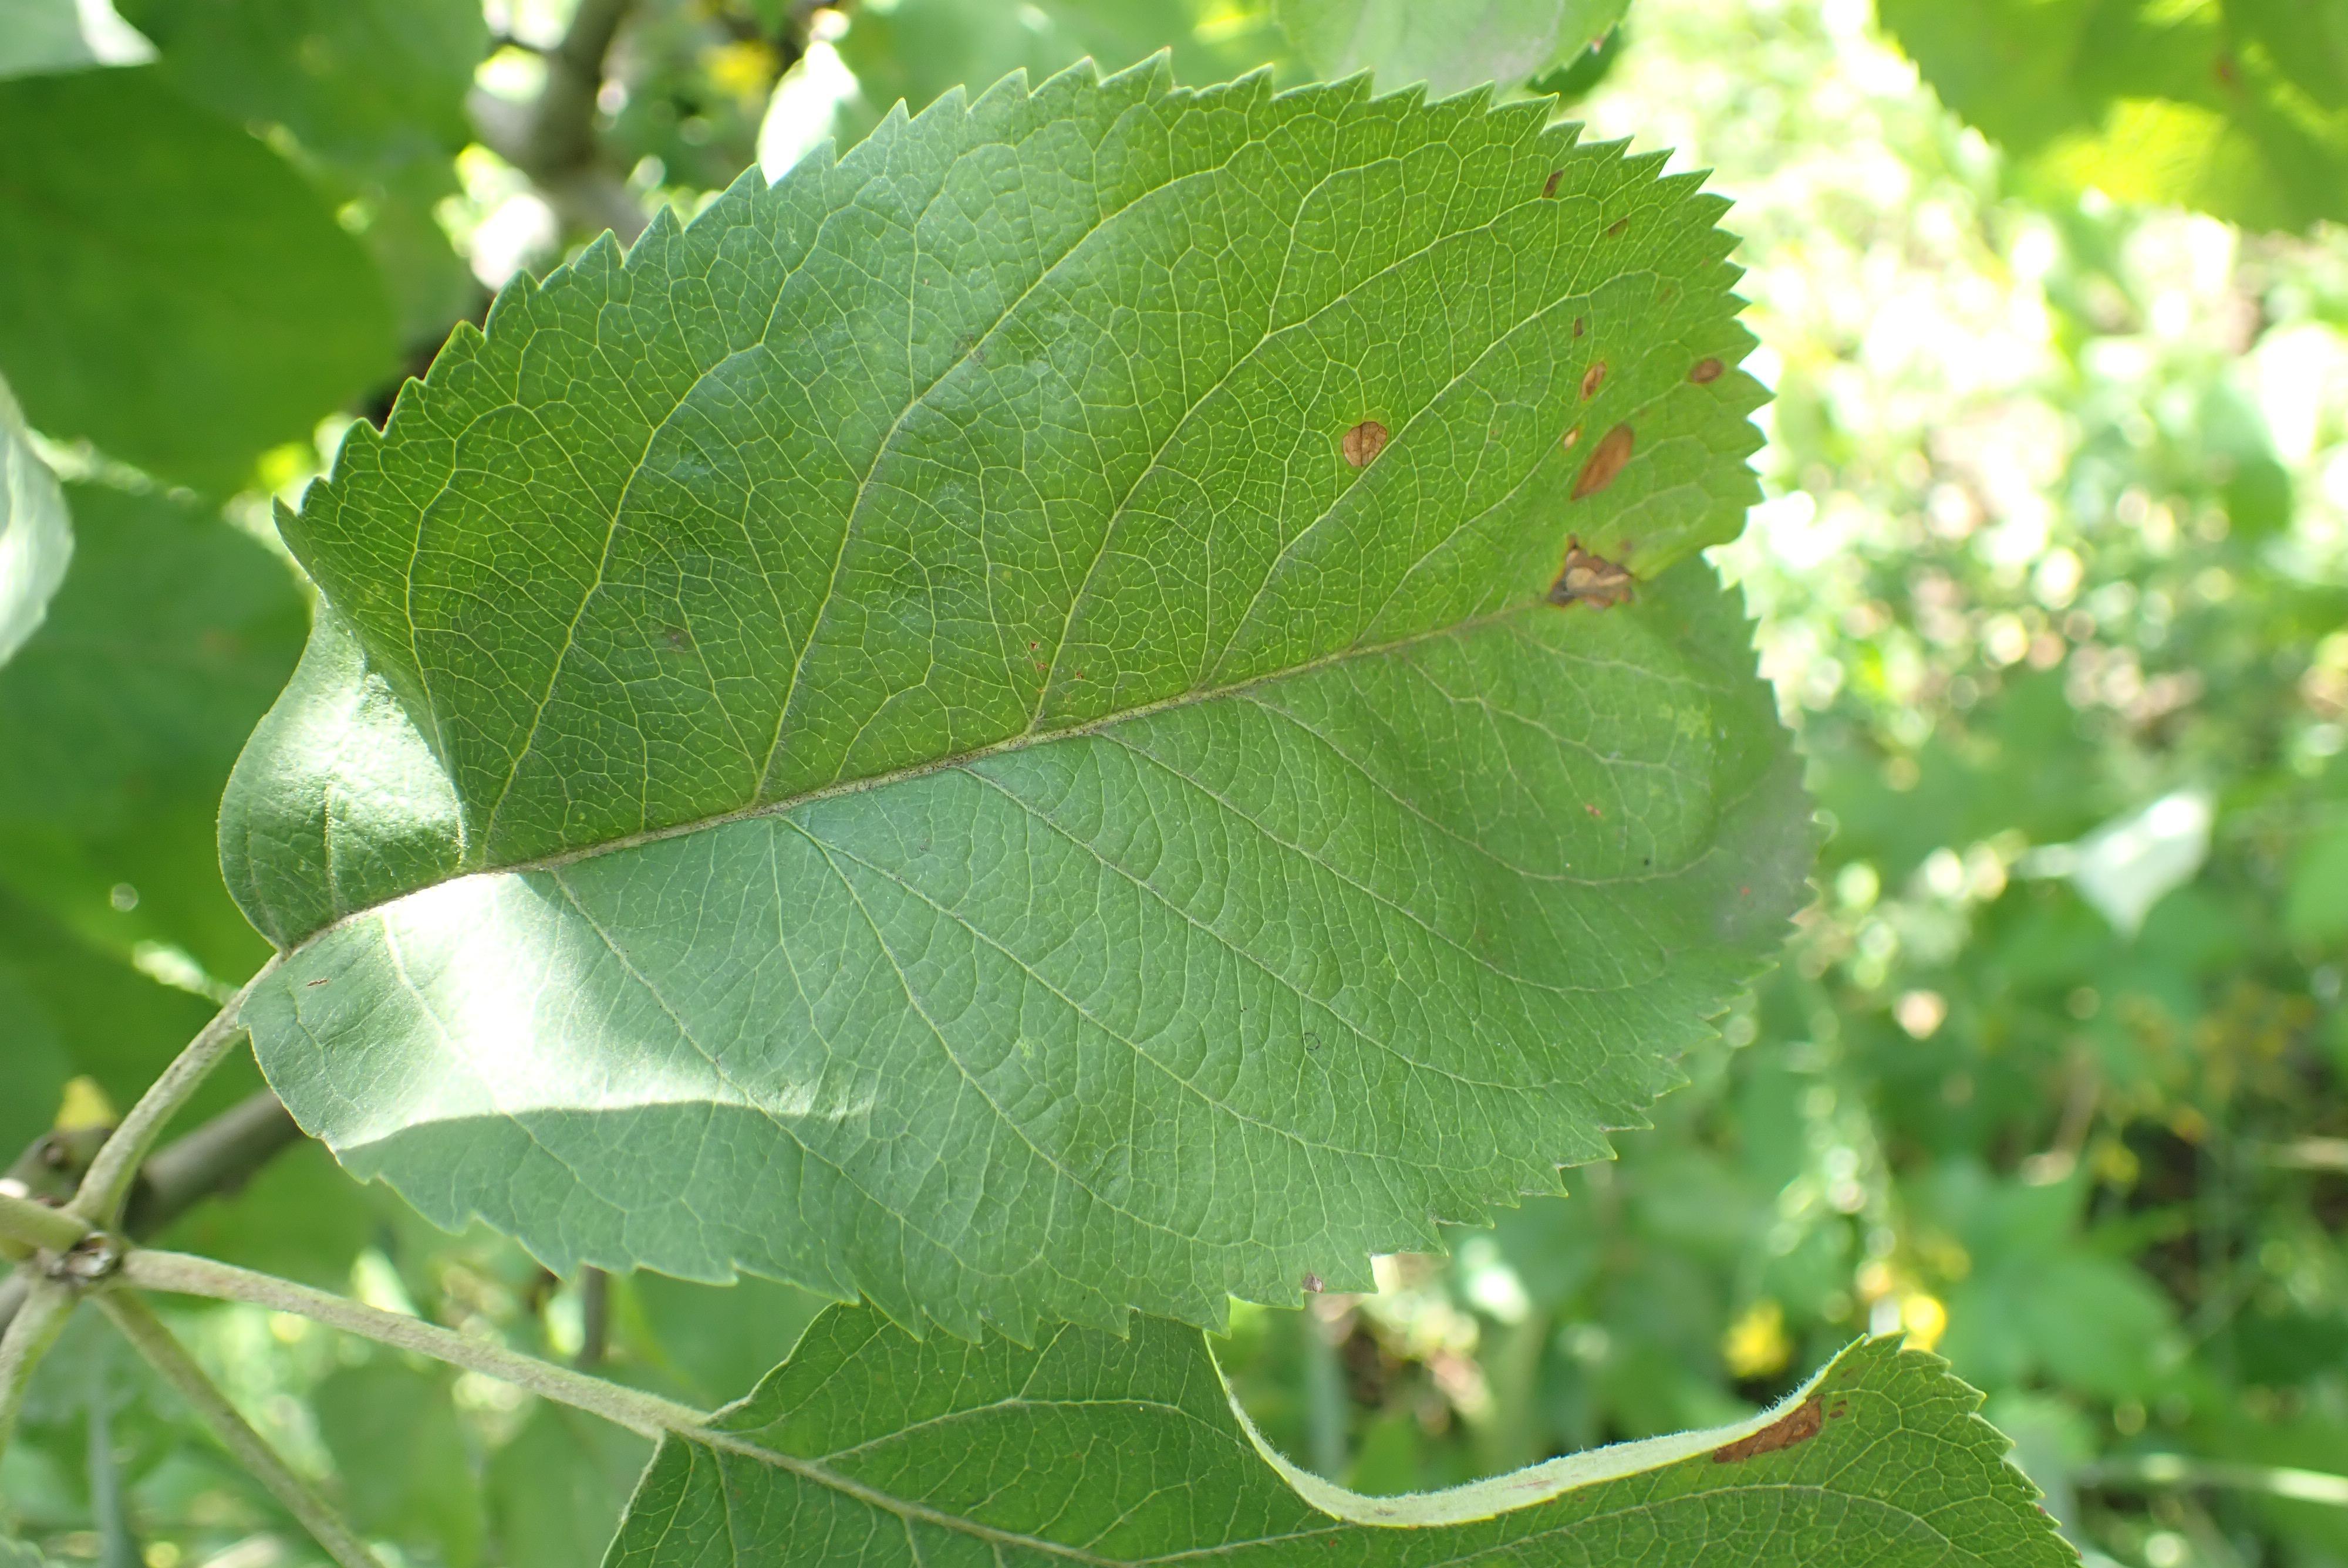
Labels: frog_eye_leaf_spot